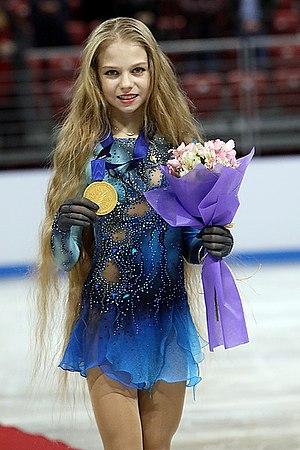
Alexandra Viatcheslavovna Troussova est une patineuse artistique russe née le 23 juin 2004 à Riazan.